Baldwin Wallace Conservatory of Music

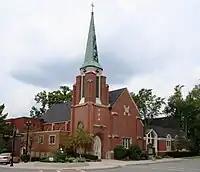
The BBCCM Annex prior to renovation

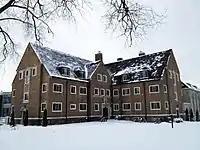
Merner-Pfeiffer Hall opened in 1913

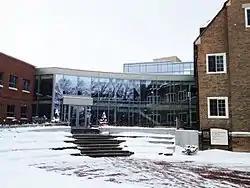
Boesel Musical Center opened in 2011

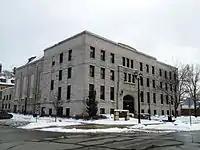
Kulas Hall opened in 1912

The main conservatory buildings include Kulas Musical Arts Building, Merner-Pfeiffer Hall and Boesel Musical Arts Center. The Boesel Musical Arts Center opened in 2011. In the Conservatory's beginnings, Kulas Musical Arts Building was the sole home of the music students, with Merner-Pfeiffer Hall being a very close dormitory in proximity. Eventually, Merner-Pfeiffer was renovated and became a part of the Conservatory buildings. Kohler Hall, a nearby building, houses many conservatory students. Having outgrown its existing facilities in the early 2000s, the Conservatory embarked on a second expansion and renovation project, and in August 2008 acquired the adjacent First Congregational United Church of Christ building. This building was renovated to house conservatory programs and attached to Merner-Pfeiffer Hall via a new connecting structure. The connecting structure and what used to be the United Church of Christ were named Boesel Musical Arts Center.